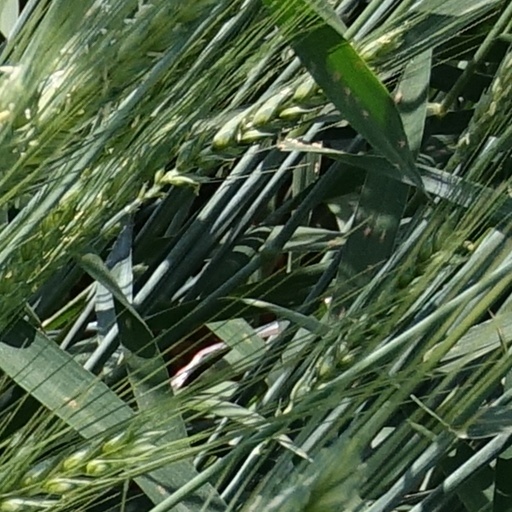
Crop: wheat